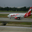
Label: airplane